Citizens Bank Park

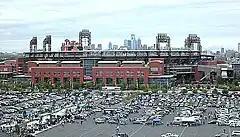
Citizens Bank Park parking lot (forefront) and the stadium (background) in 2010

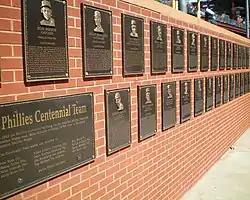
The Philadelphia Baseball Wall of Fame at Citizens Bank Park

Behind center field is Ashburn Alley, named for Phillies Hall of Fame center fielder Richie Ashburn, who played for the team from 1948 to 1959 and was a Phillies broadcaster from 1963 until his death in 1997. It is seen by Phillies fans as a sop to their desire to see the stadium named for Ashburn.